W Series (championship)

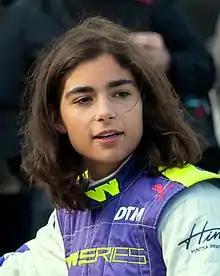
Three time series champion Jamie Chadwick.

Nerea Martí scored an upset pole position for the first race in Miami. Kimiläinen led most of a race that had been interrupted by a red flag and multiple Safety Cars before a gearbox problem on the final lap handed victory to Chadwick. Chadwick then backed it up with victory in the second race, as Martí was controversially demoted to third behind Powell for an unseen incident. Chadwick then scored her third win of the season in Barcelona despite coming under late pressure from Pulling, before cantering to a sixth-straight win overall at Silverstone following a stop-go penalty for Powell and a late clash for fellow podium finishers Pulling and Kimiläinen. Chadwick's run then looked threatened by a grid penalty at Circuit Paul Ricard following a qualifying infringement, but she recovered to take the lead in the opening 3 corners and yet another win as Eaton crashed heavily at the start and team-mates Marta García and Wohlwend engaged in a fierce battle for sixth. Chadwick's reign was finally toppled in a damp race at the Hungaroring, qualifying fifth and finishing second behind Powell in an incident-packed race.